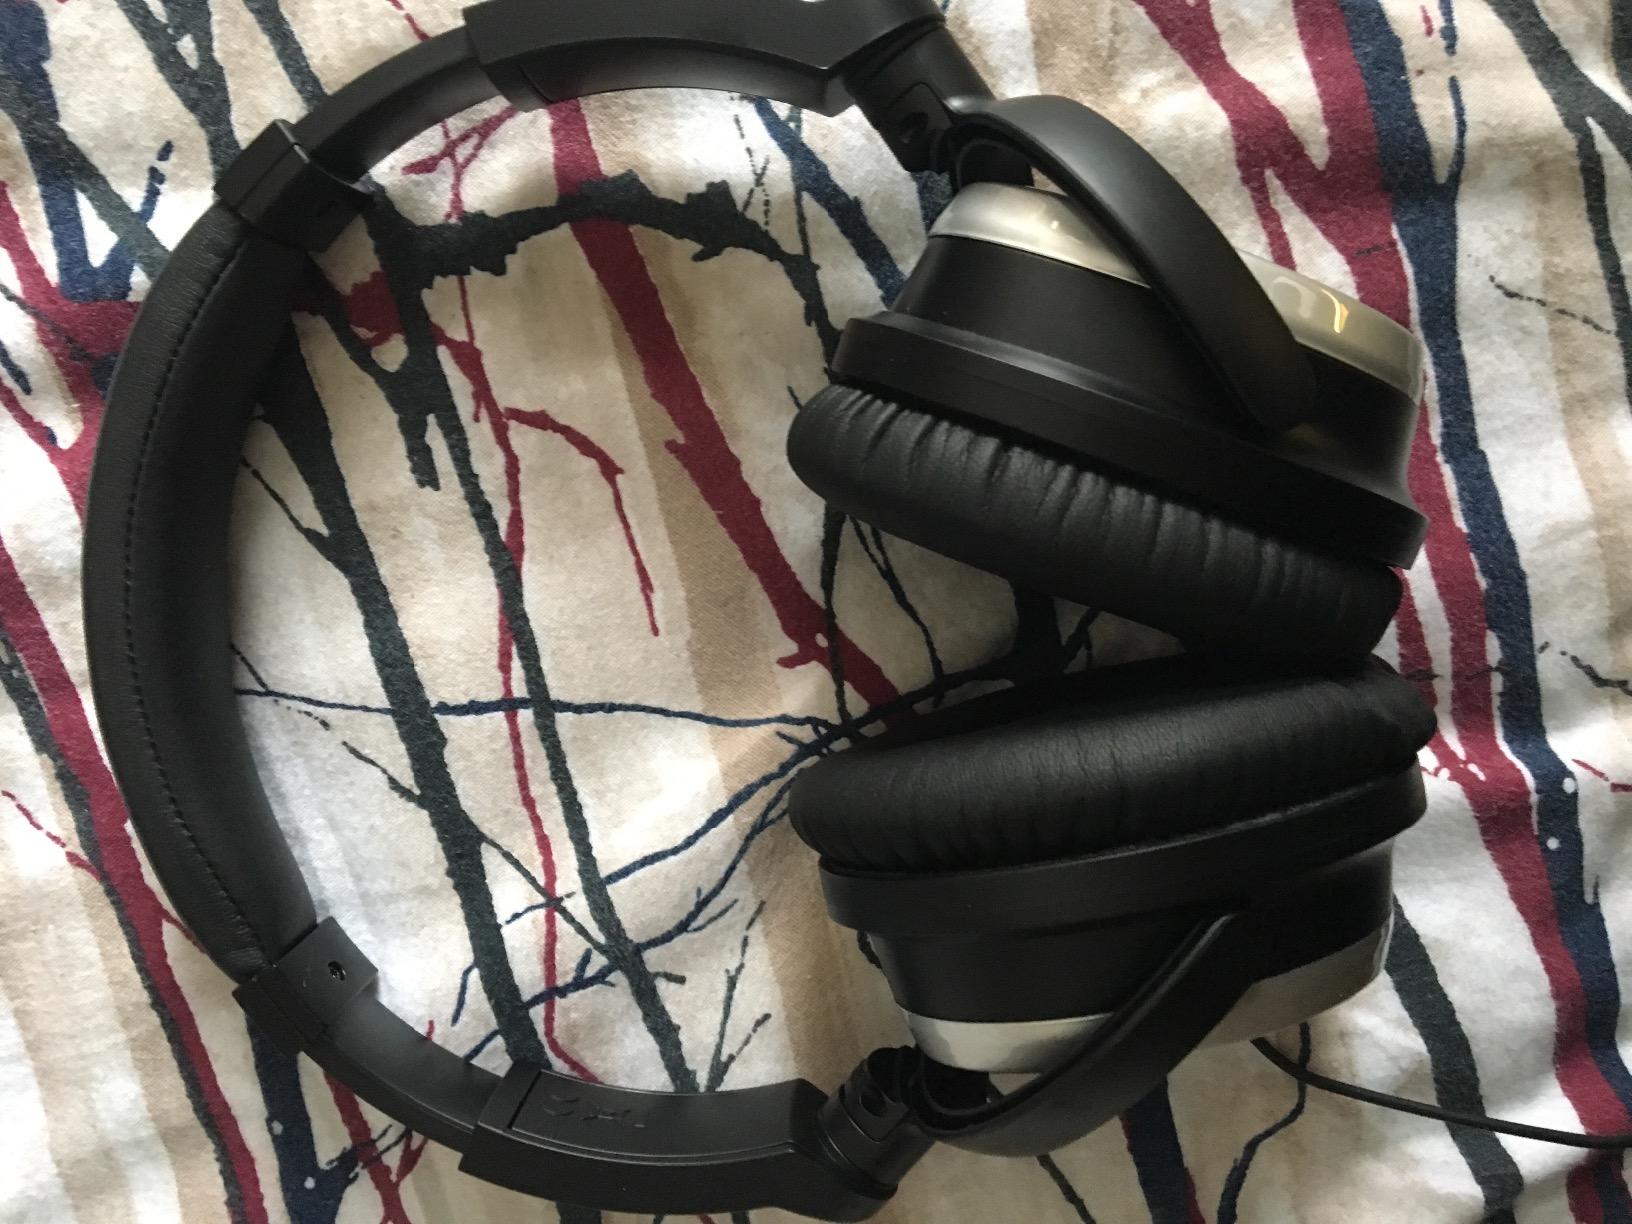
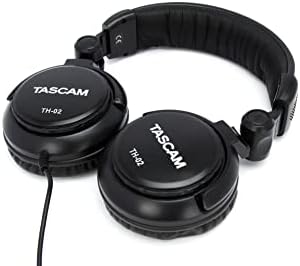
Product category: headphones
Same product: no